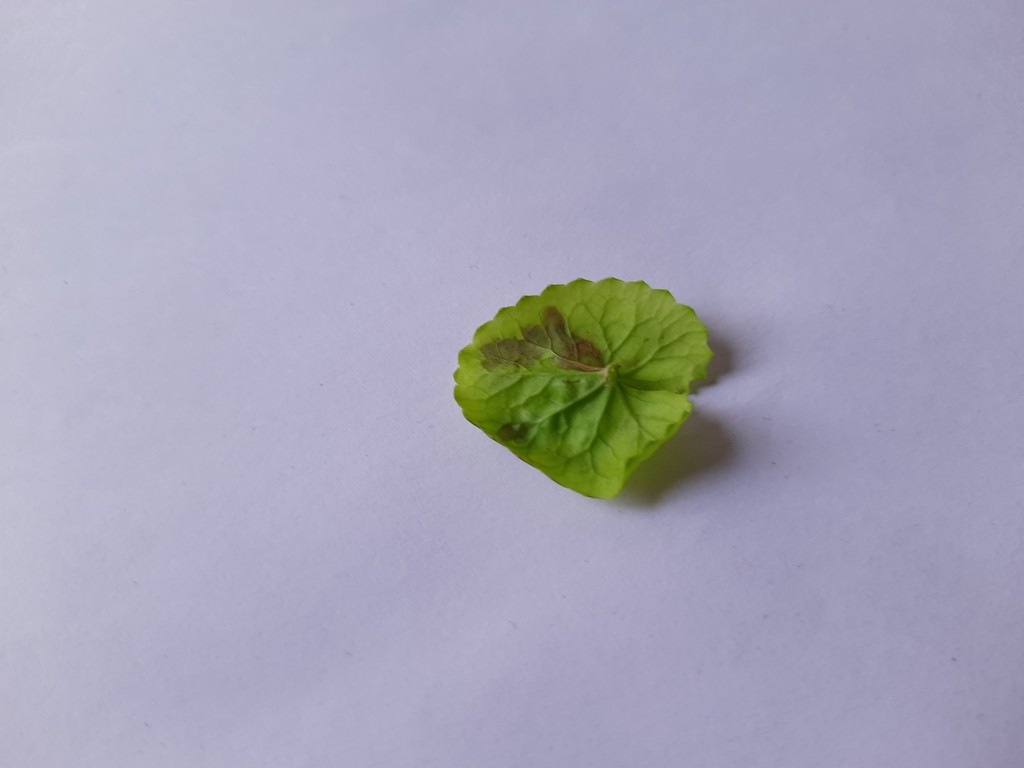
Label: Unhealthy